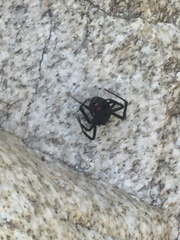
Species: Lactrodectus_hesperus